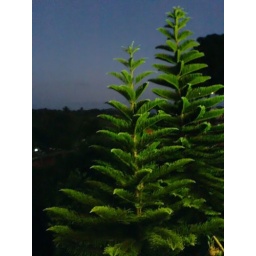
pine tree in bohol